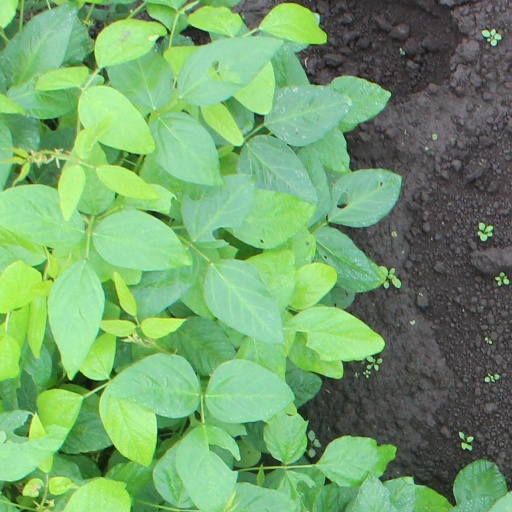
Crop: soybean